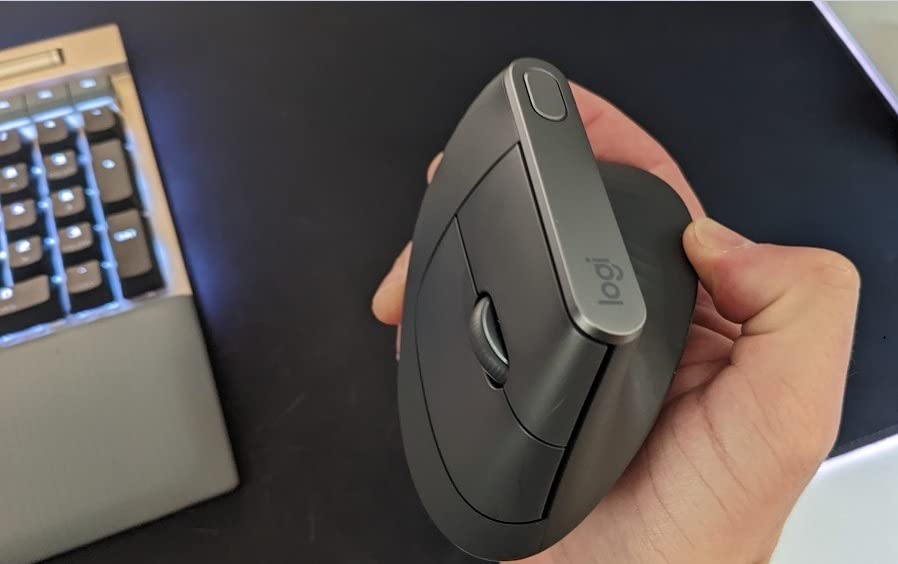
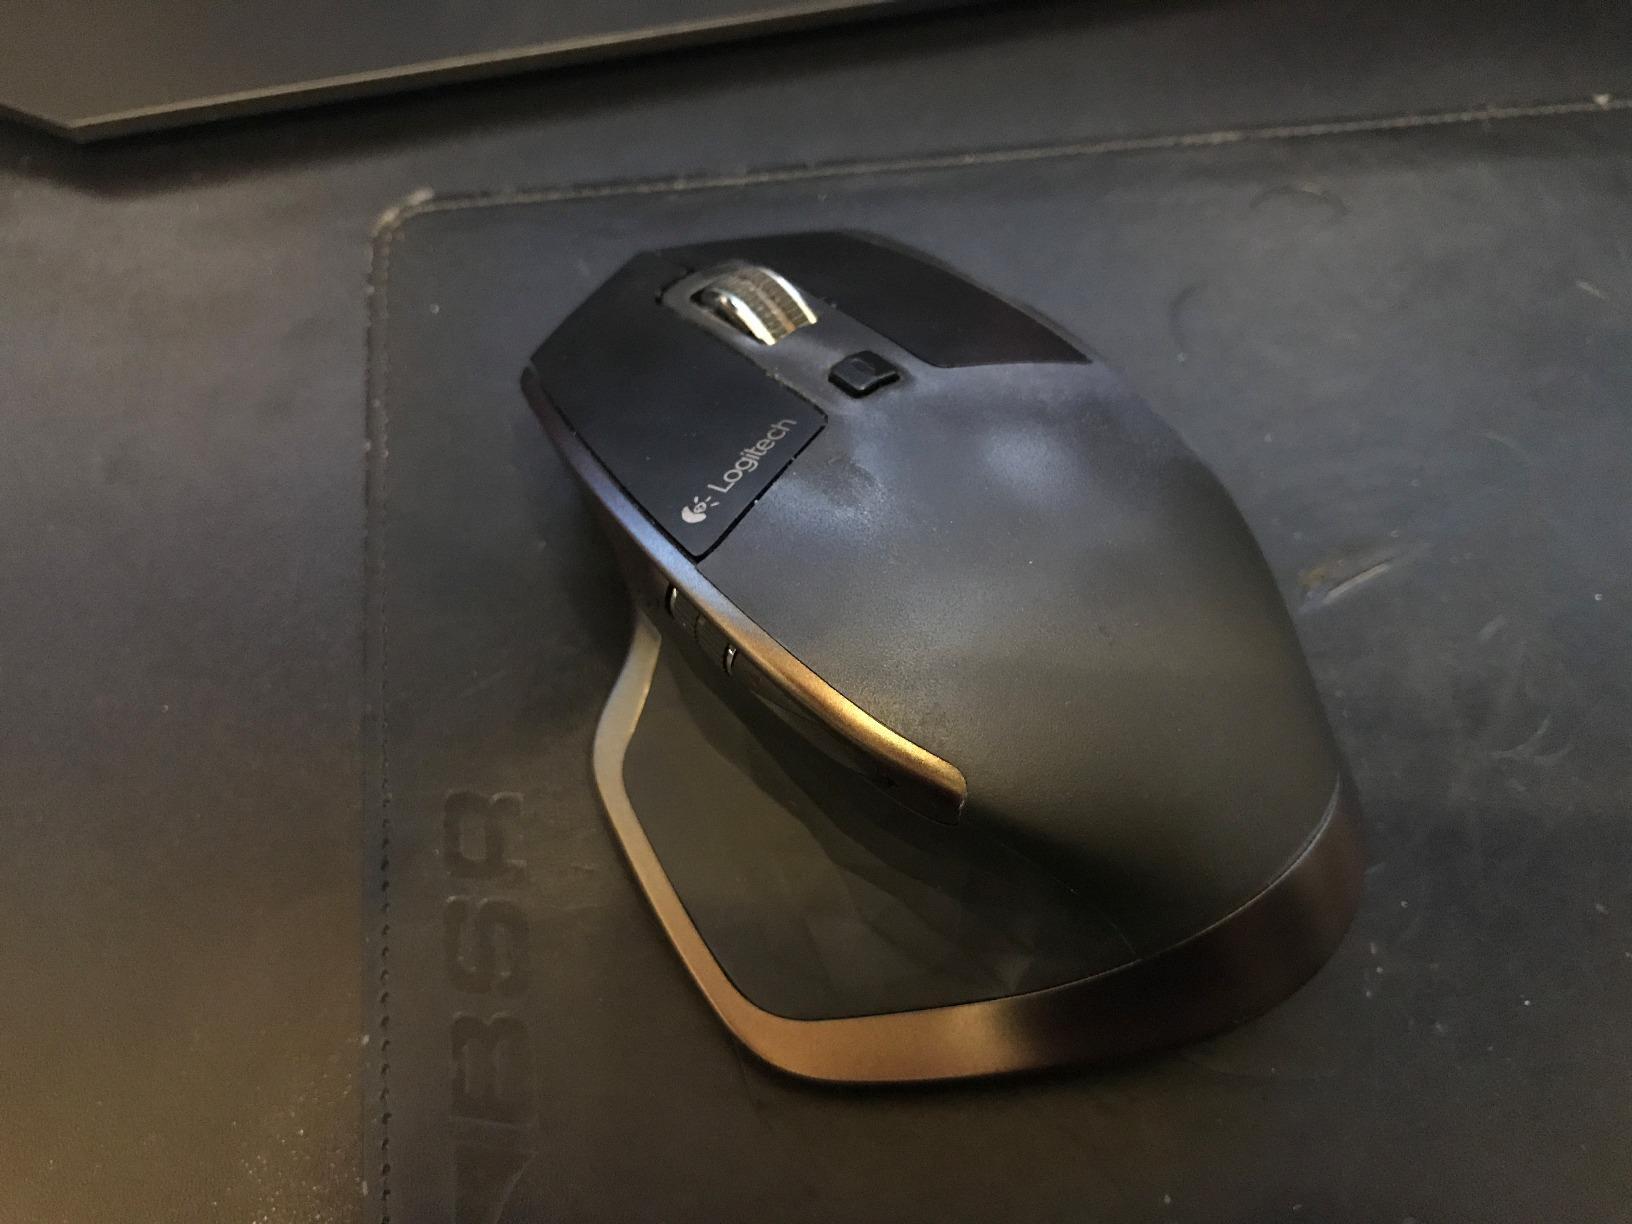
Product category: mouse
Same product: no